The Dollyrots

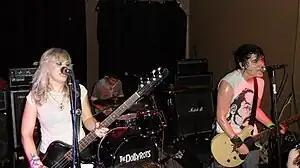
From left to right: Kelly Ogden, James Carman, and Luis Cabezas.

The Dollyrots are an American punk rock band formed in 2000, composed of Kelly Ogden (bass, lead vocals) and Luis Cabezas (guitars, backing vocals). They have released nine studio albums under Panic Button (part of Lookout! Records), Joan Jett's Blackheart Records, Little Steven's Wicked Cool Records, their own label, Arrested Youth Records and currently Wicked Cool Records.